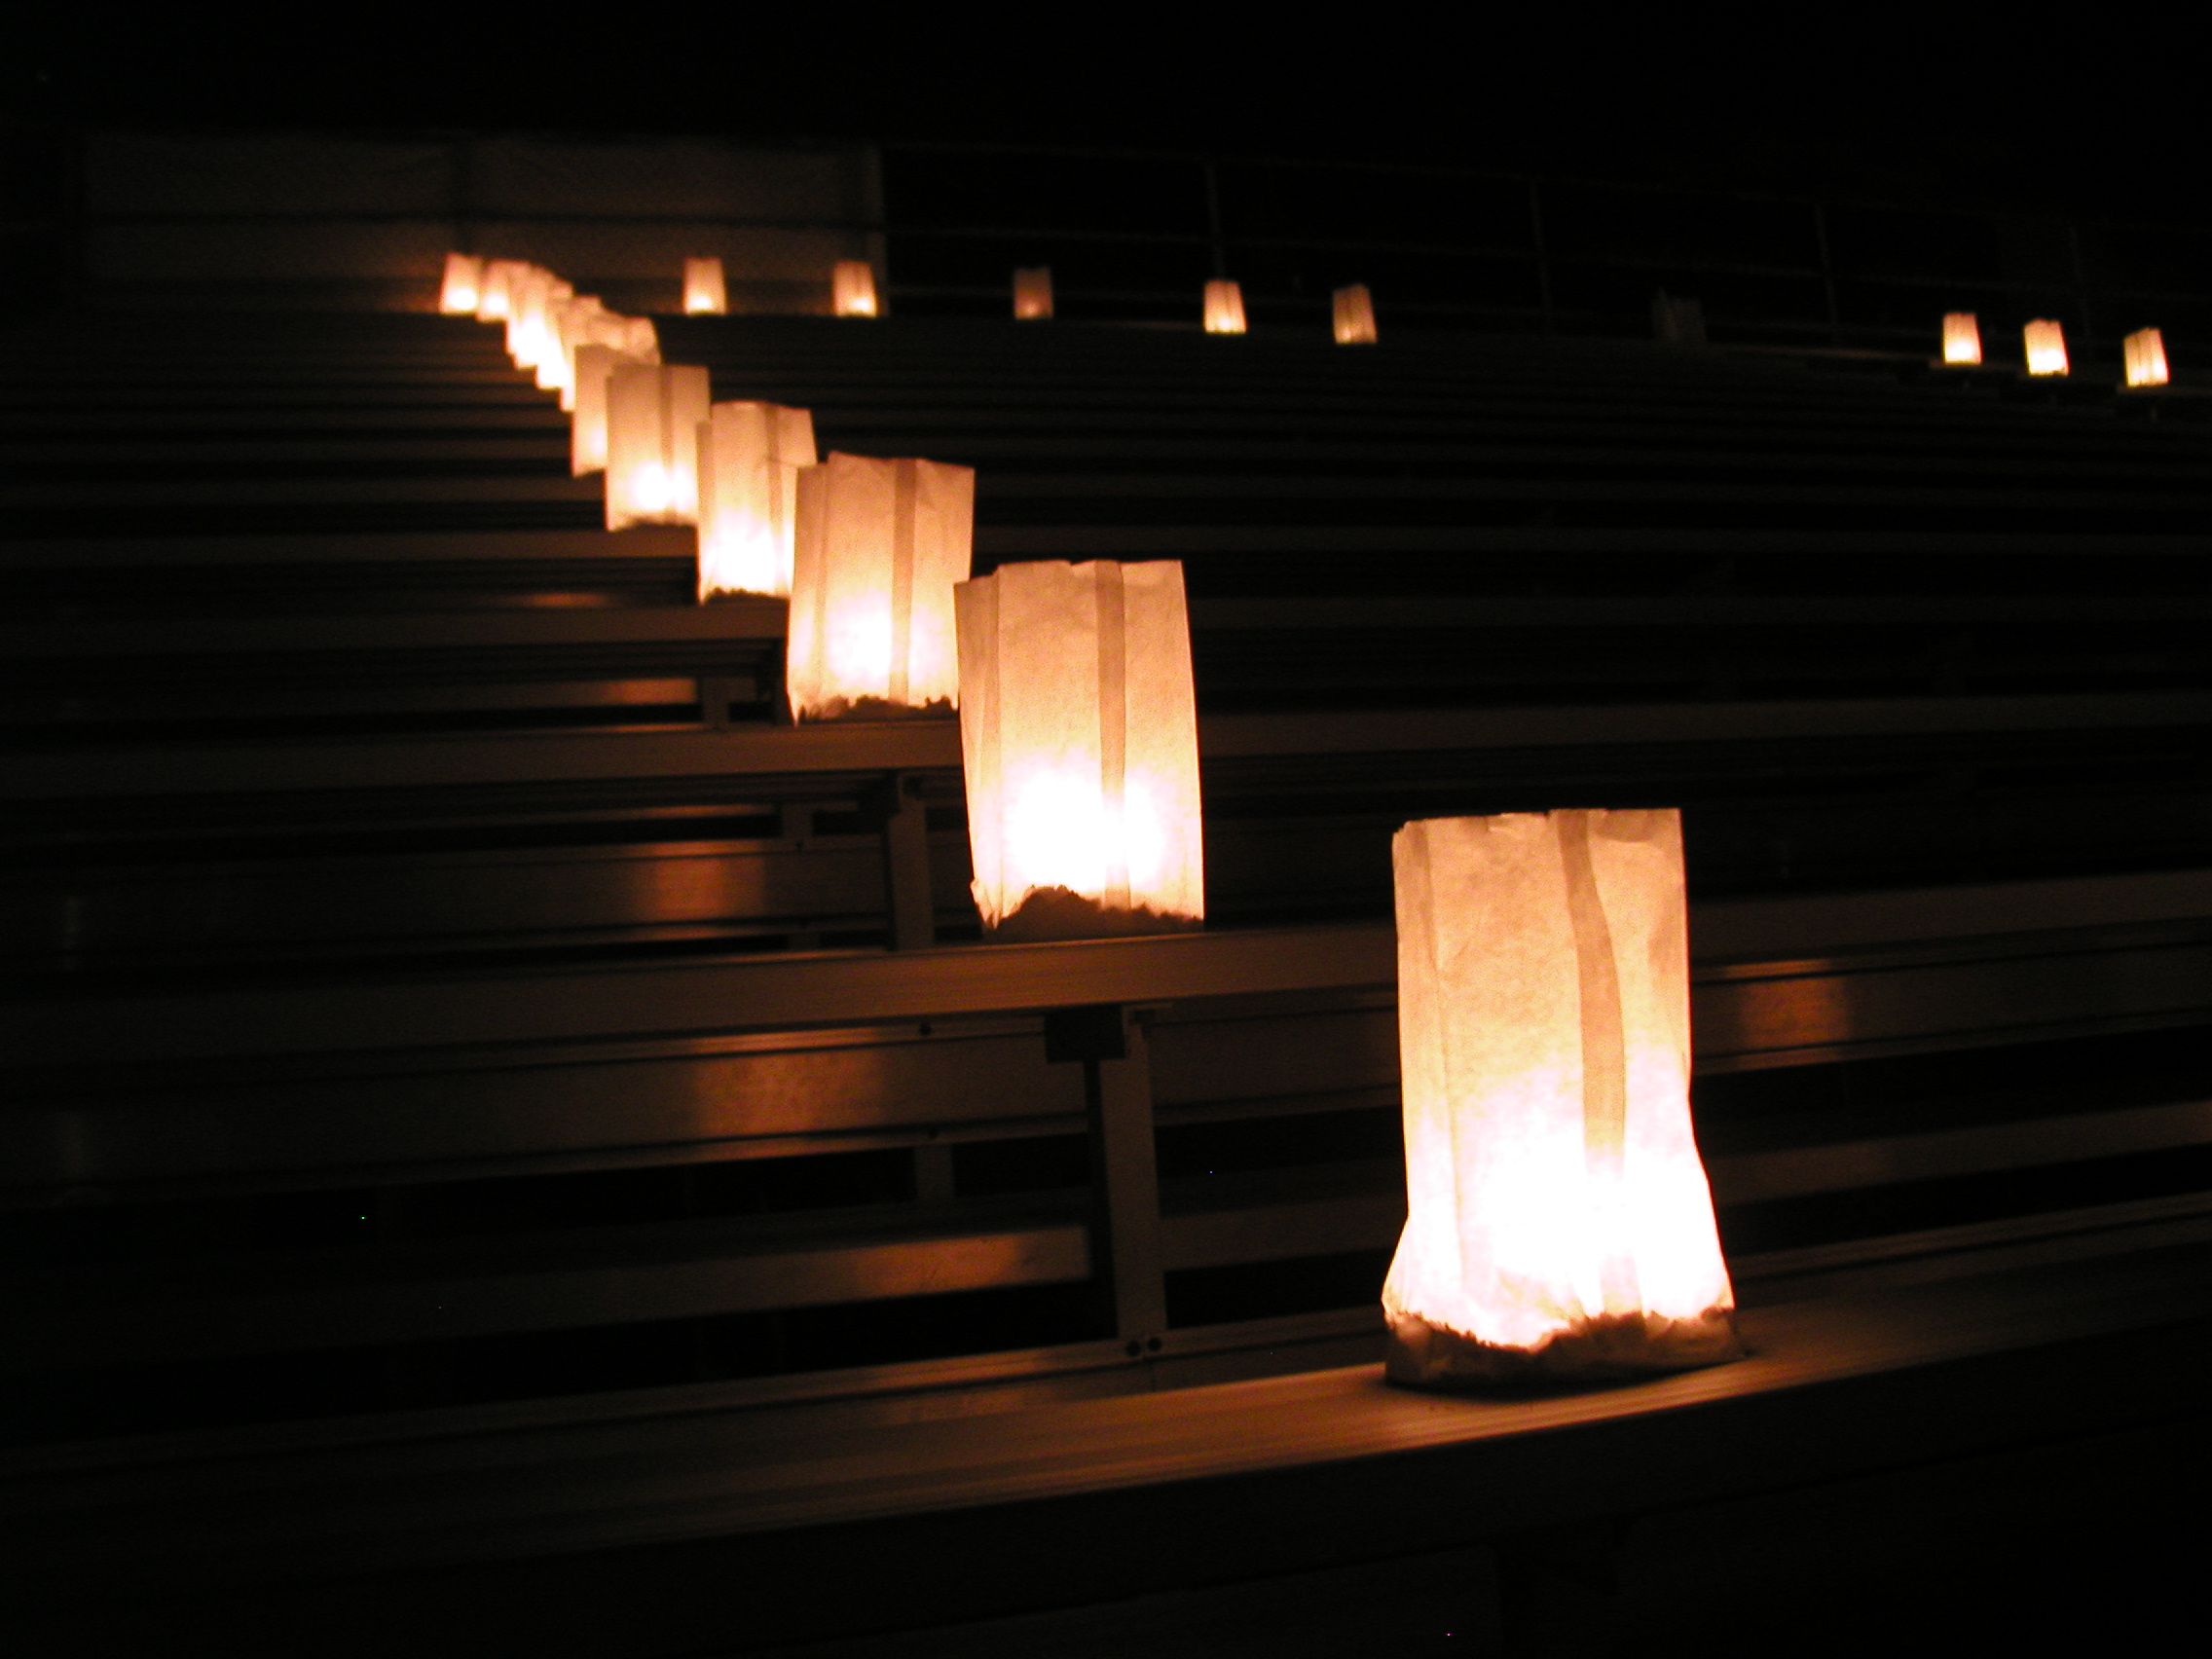
light, wood, white, night, flame, darkness, candle, lighting, relayforlife